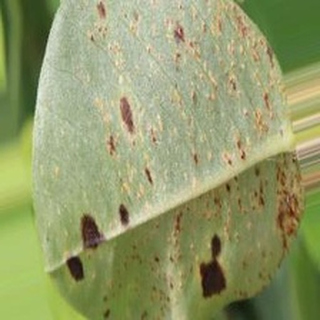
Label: groundnut_rust